Price Mountain (conservation area)

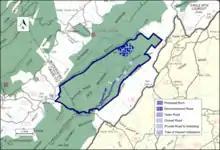
Boundary of the Price Mountain wildland as identified by the Wilderness Society

The boundary of the wildland, as determined by the Wilderness Society, is shown in the adjacent map. Additional roads and trails are given on National Geographic Maps 788 (Covington, Alleghany Highlands). A great variety of information, including topographic maps, aerial views, satellite data and weather information, is obtained by selecting the link with the wild land's coordinates in the upper right of this page.